Test of Word Reading Efficiency Second Edition

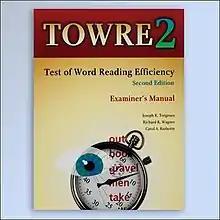
Test Of Word Reading Efficiency Second Edition (TOWRE -2) book cover

Test of Word Reading Efficiency Second Edition or commonly known as TOWRE - 2 is a kind of reading test developed to test the efficiency of reading ability of children from age 6–24 years. It generally seeks to measure an individual's accuracy and fluency regarding two efficiencies; Sight Word Efficiency (SWE) and Phonemic Decoding Efficiency (PDE). SWE measures ability of pronouncing words that are printed and PDE assesses the quantity of pronouncing phonemically regular non-words. TOWRE - 2 is a very simple test which can be administered by teachers and aides, and it only takes five minutes to complete the procedure. It is commonly used in reading research, classroom assessment and clinical practice. This test is both straightforward and easy to use because it does not require a lot of materials (i.e. stopwatch, pencil, and stimulus cards) and can be administered by teachers and aides.